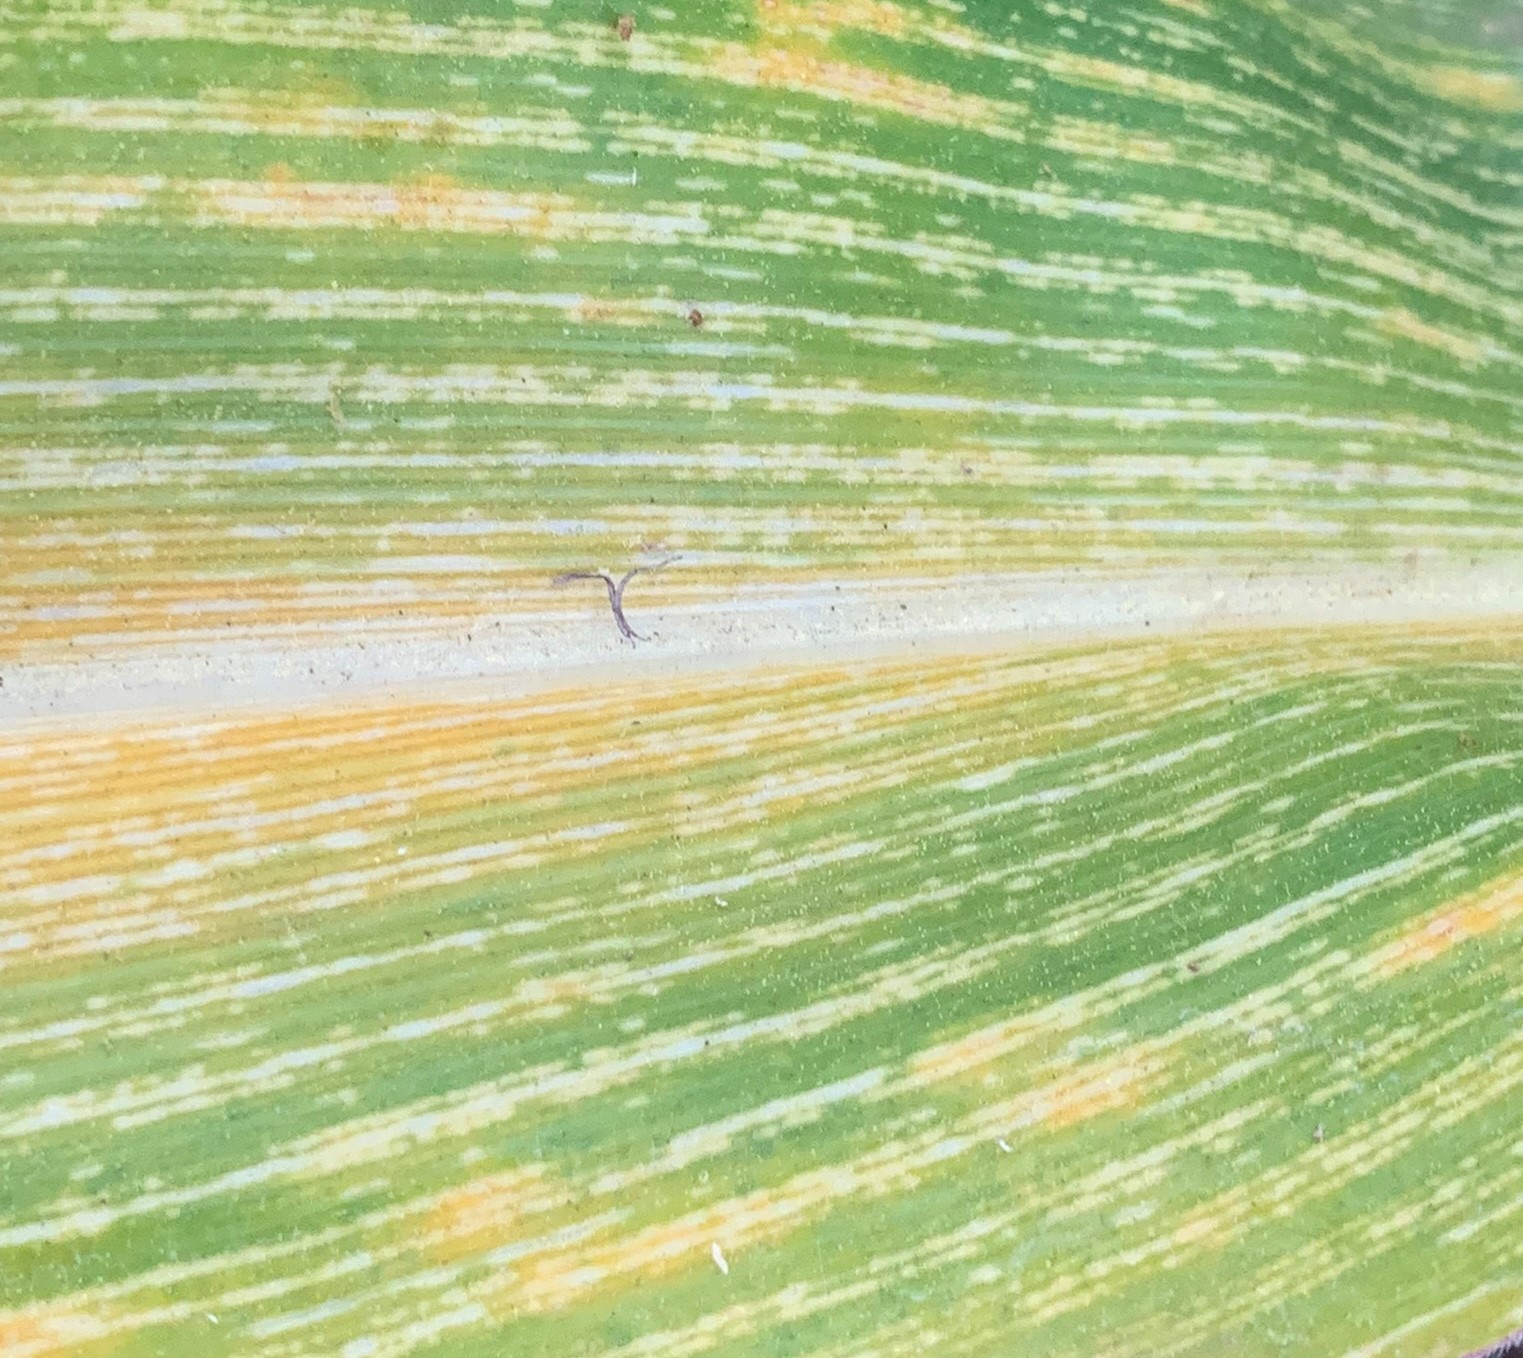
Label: MSV